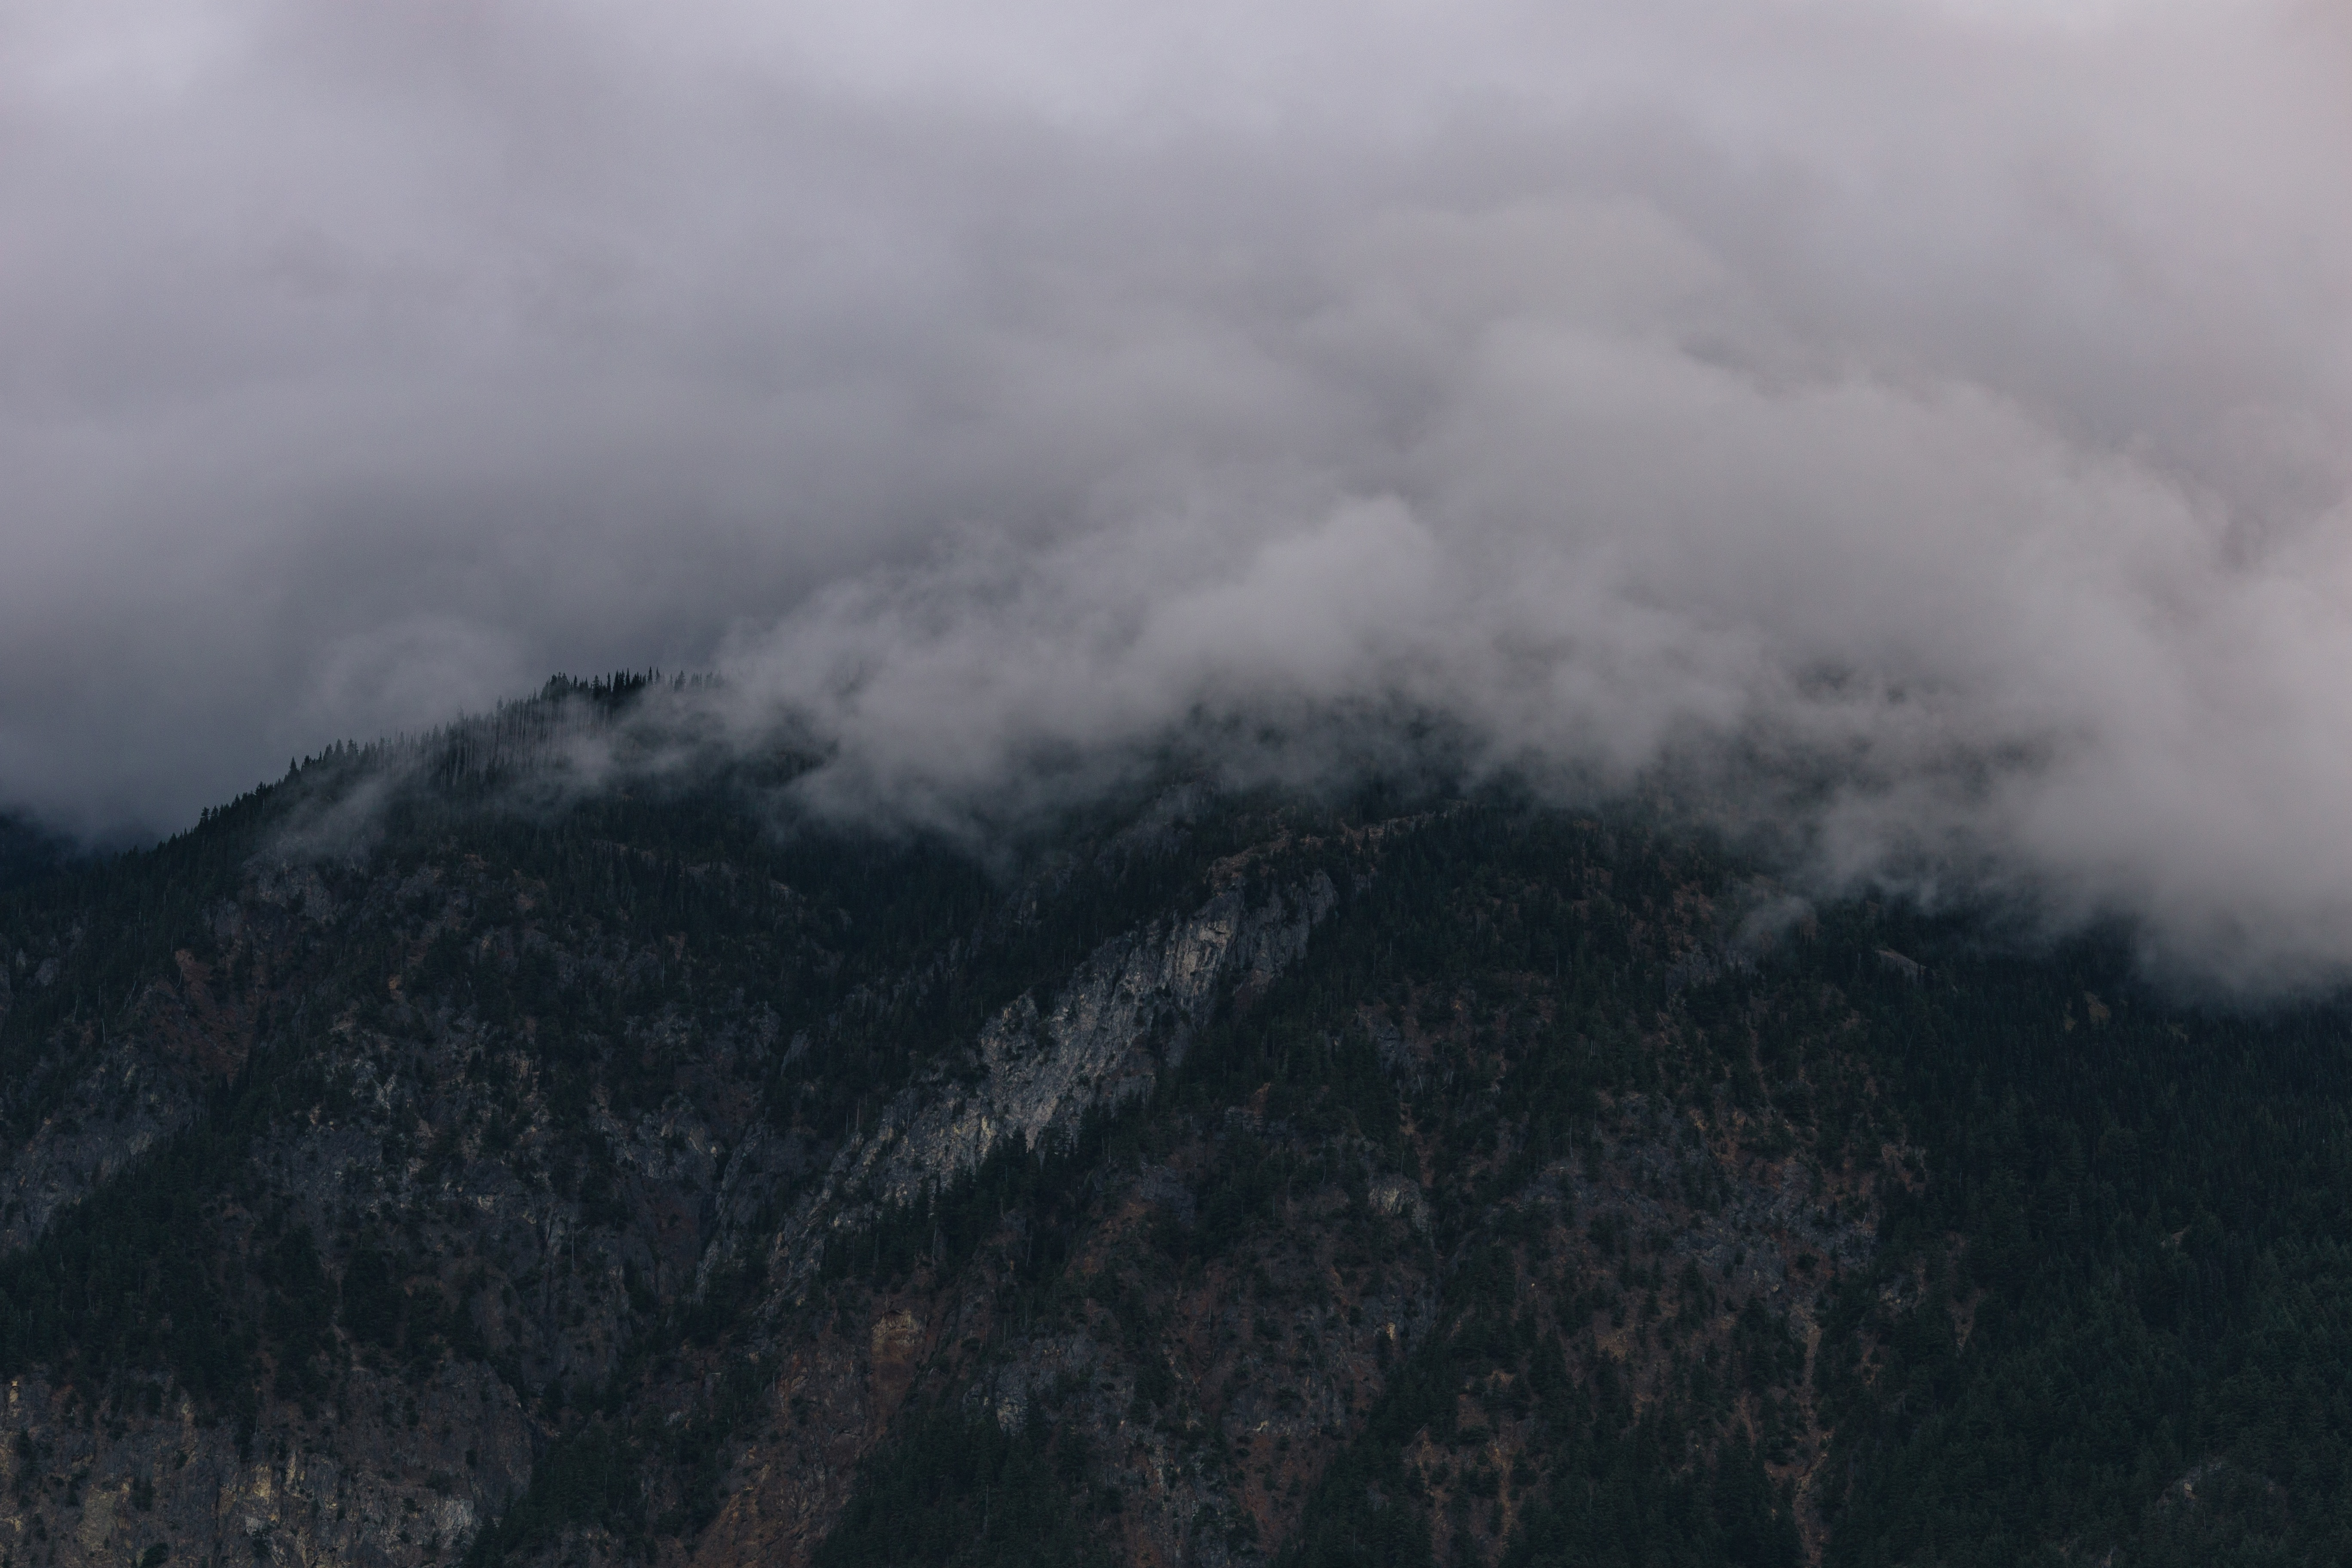
mountain, snow, cloud, mist, hill, mountain range, weather, ridge, summit, landform, geographical feature, atmospheric phenomenon, atmosphere of earth, mountainous landforms, geological phenomenon